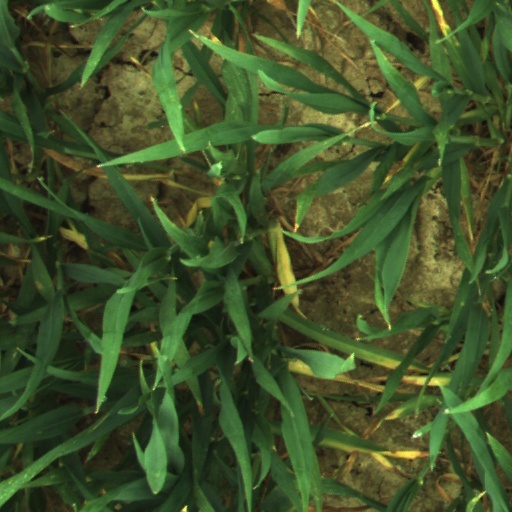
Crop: wheat